Toyosato Station (Shiga)

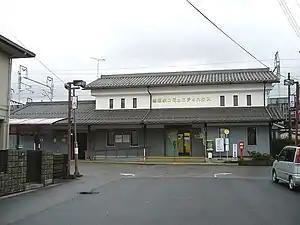
Toyosato Station, October 2006

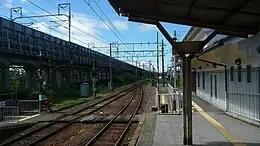
Platform of Toyosato Station

Toyosato Station is served by the Ohmi Railway Main Line, and is located 15.0 rail kilometers from the terminus of the line at Maibara Station.